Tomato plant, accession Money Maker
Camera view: horizontal (90 deg, fisheye); turntable rotation: 0 degrees
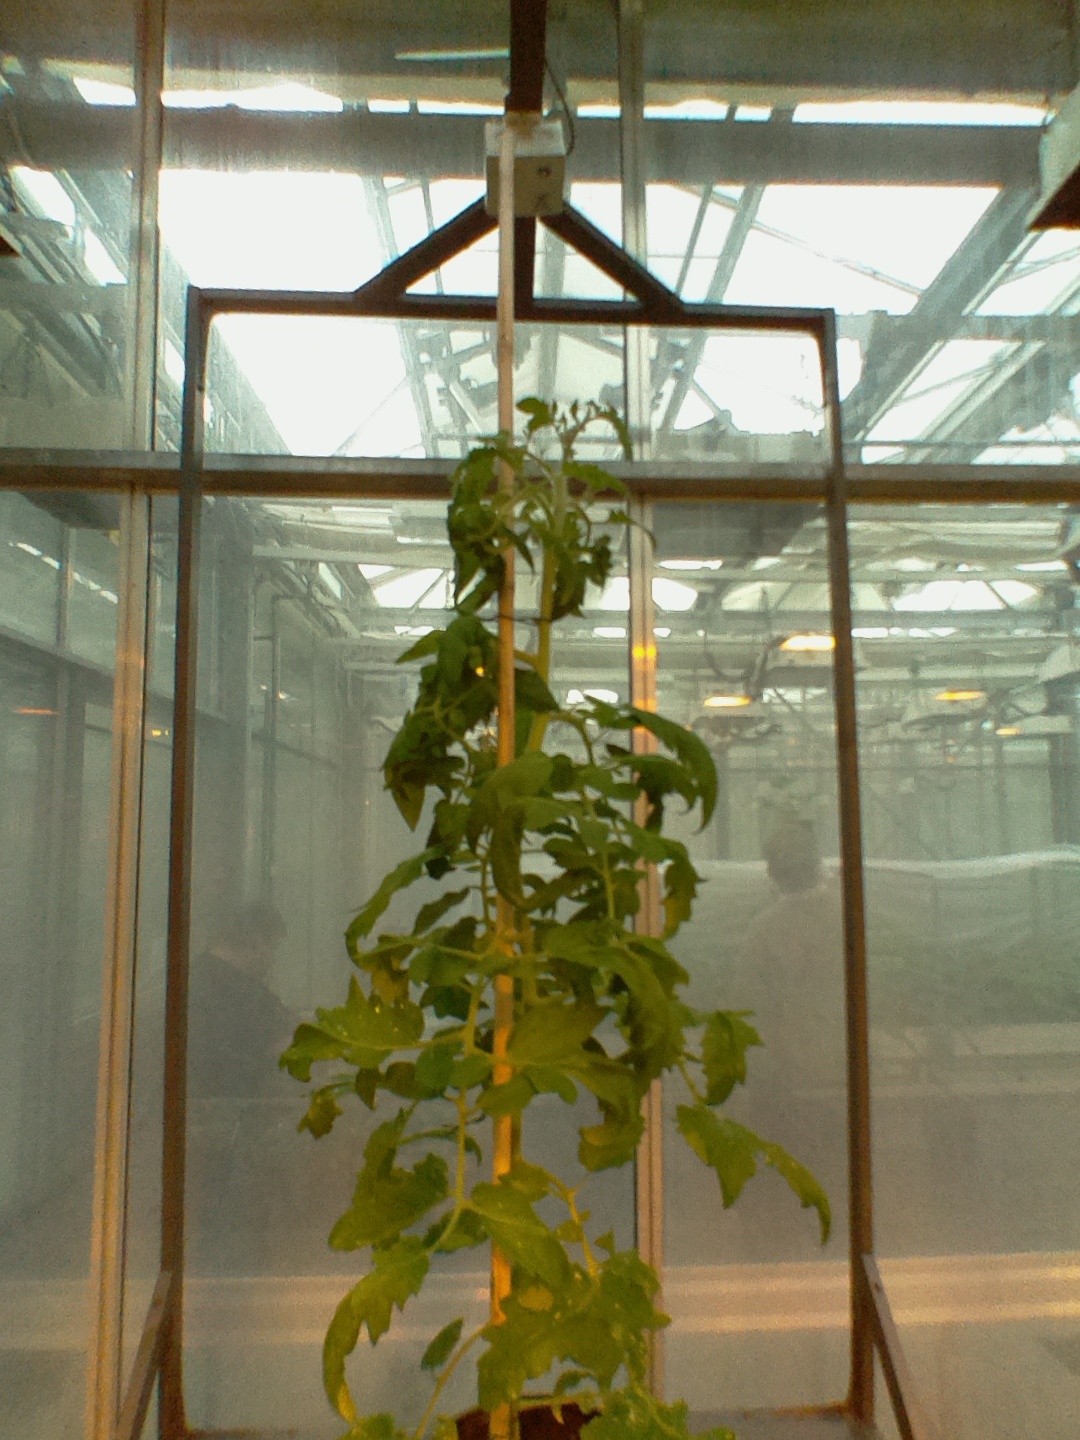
BBCH growth stage 59: 9 or more inflorescences visible